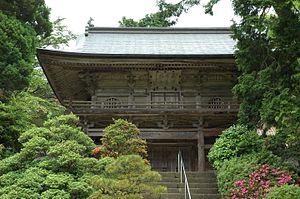
Le docteur Akira Miyawaki né le 29 janvier 1928 à Takahashi, est un botaniste japonais expert en écologie végétale, spécialiste des graines et de l’étude de la naturalité des forêts.